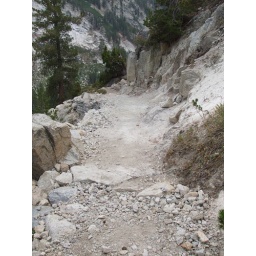
Finished cross drain and widened tread over 1965 wall